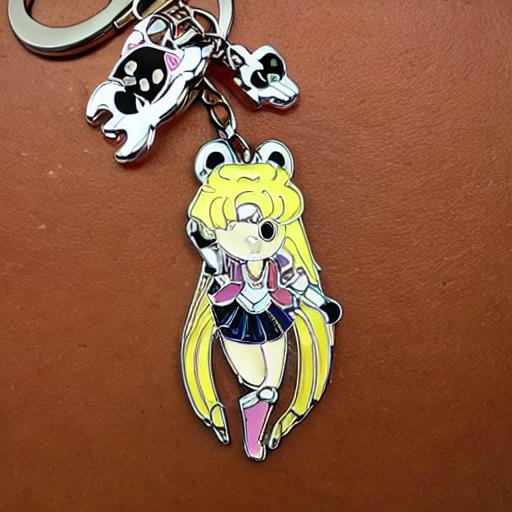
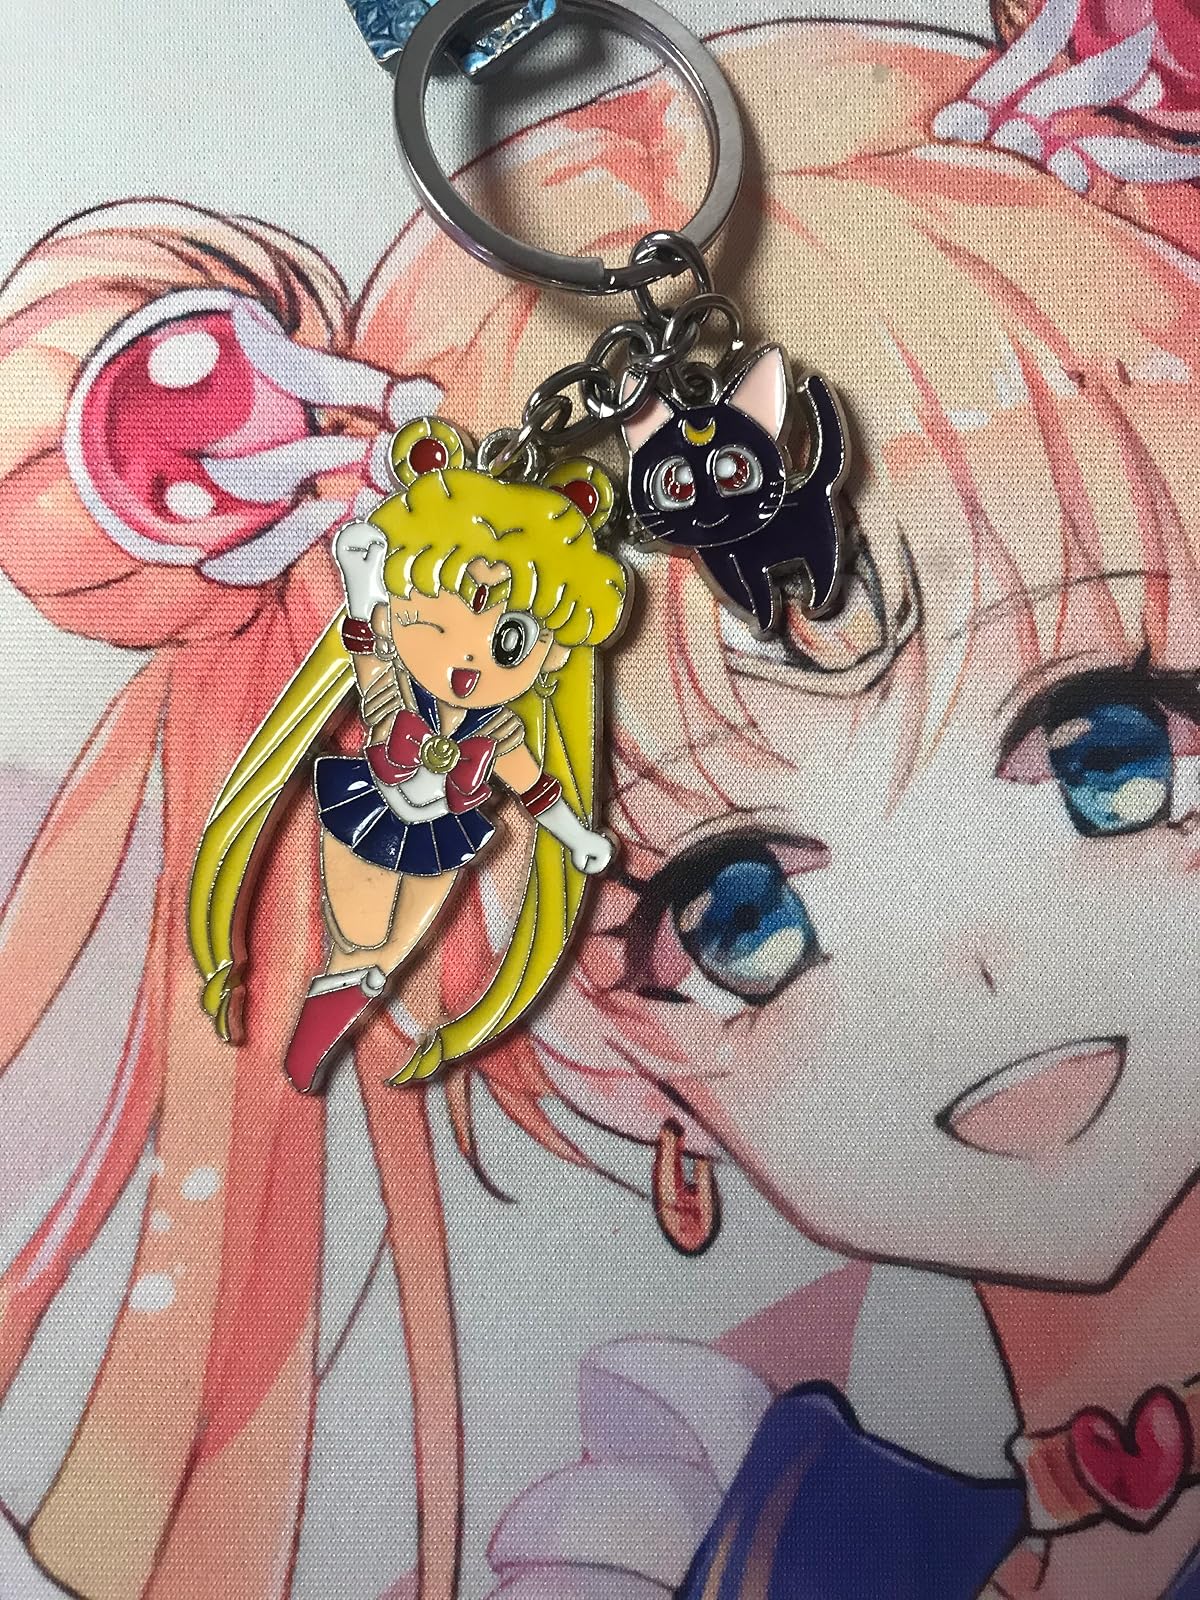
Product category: accessories_keychain
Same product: no